Cooking banana

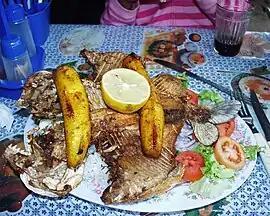
Plantains served over fried pacu (Bolivia)

In Uganda, cooking bananas are referred to as "matooke" or "matoke", which is also the name of a cooking banana stew that is widely prepared in Uganda, Tanzania, Rwanda and eastern Congo. The cooking bananas (specifically East African Highland bananas) are peeled, wrapped in the plant's leaves and set in a cooking pot (a "sufuria") on the stalks that have been removed from the leaves. The pot is then placed on a charcoal fire and the matoke is steamed for a few hours. While uncooked, the "matoke" is white and fairly hard, but cooking turns it soft and yellow. The "matoke" is then mashed while still wrapped in the leaves and is served with a sauce made of vegetables, ground peanuts, or some type of meat such as goat or beef.